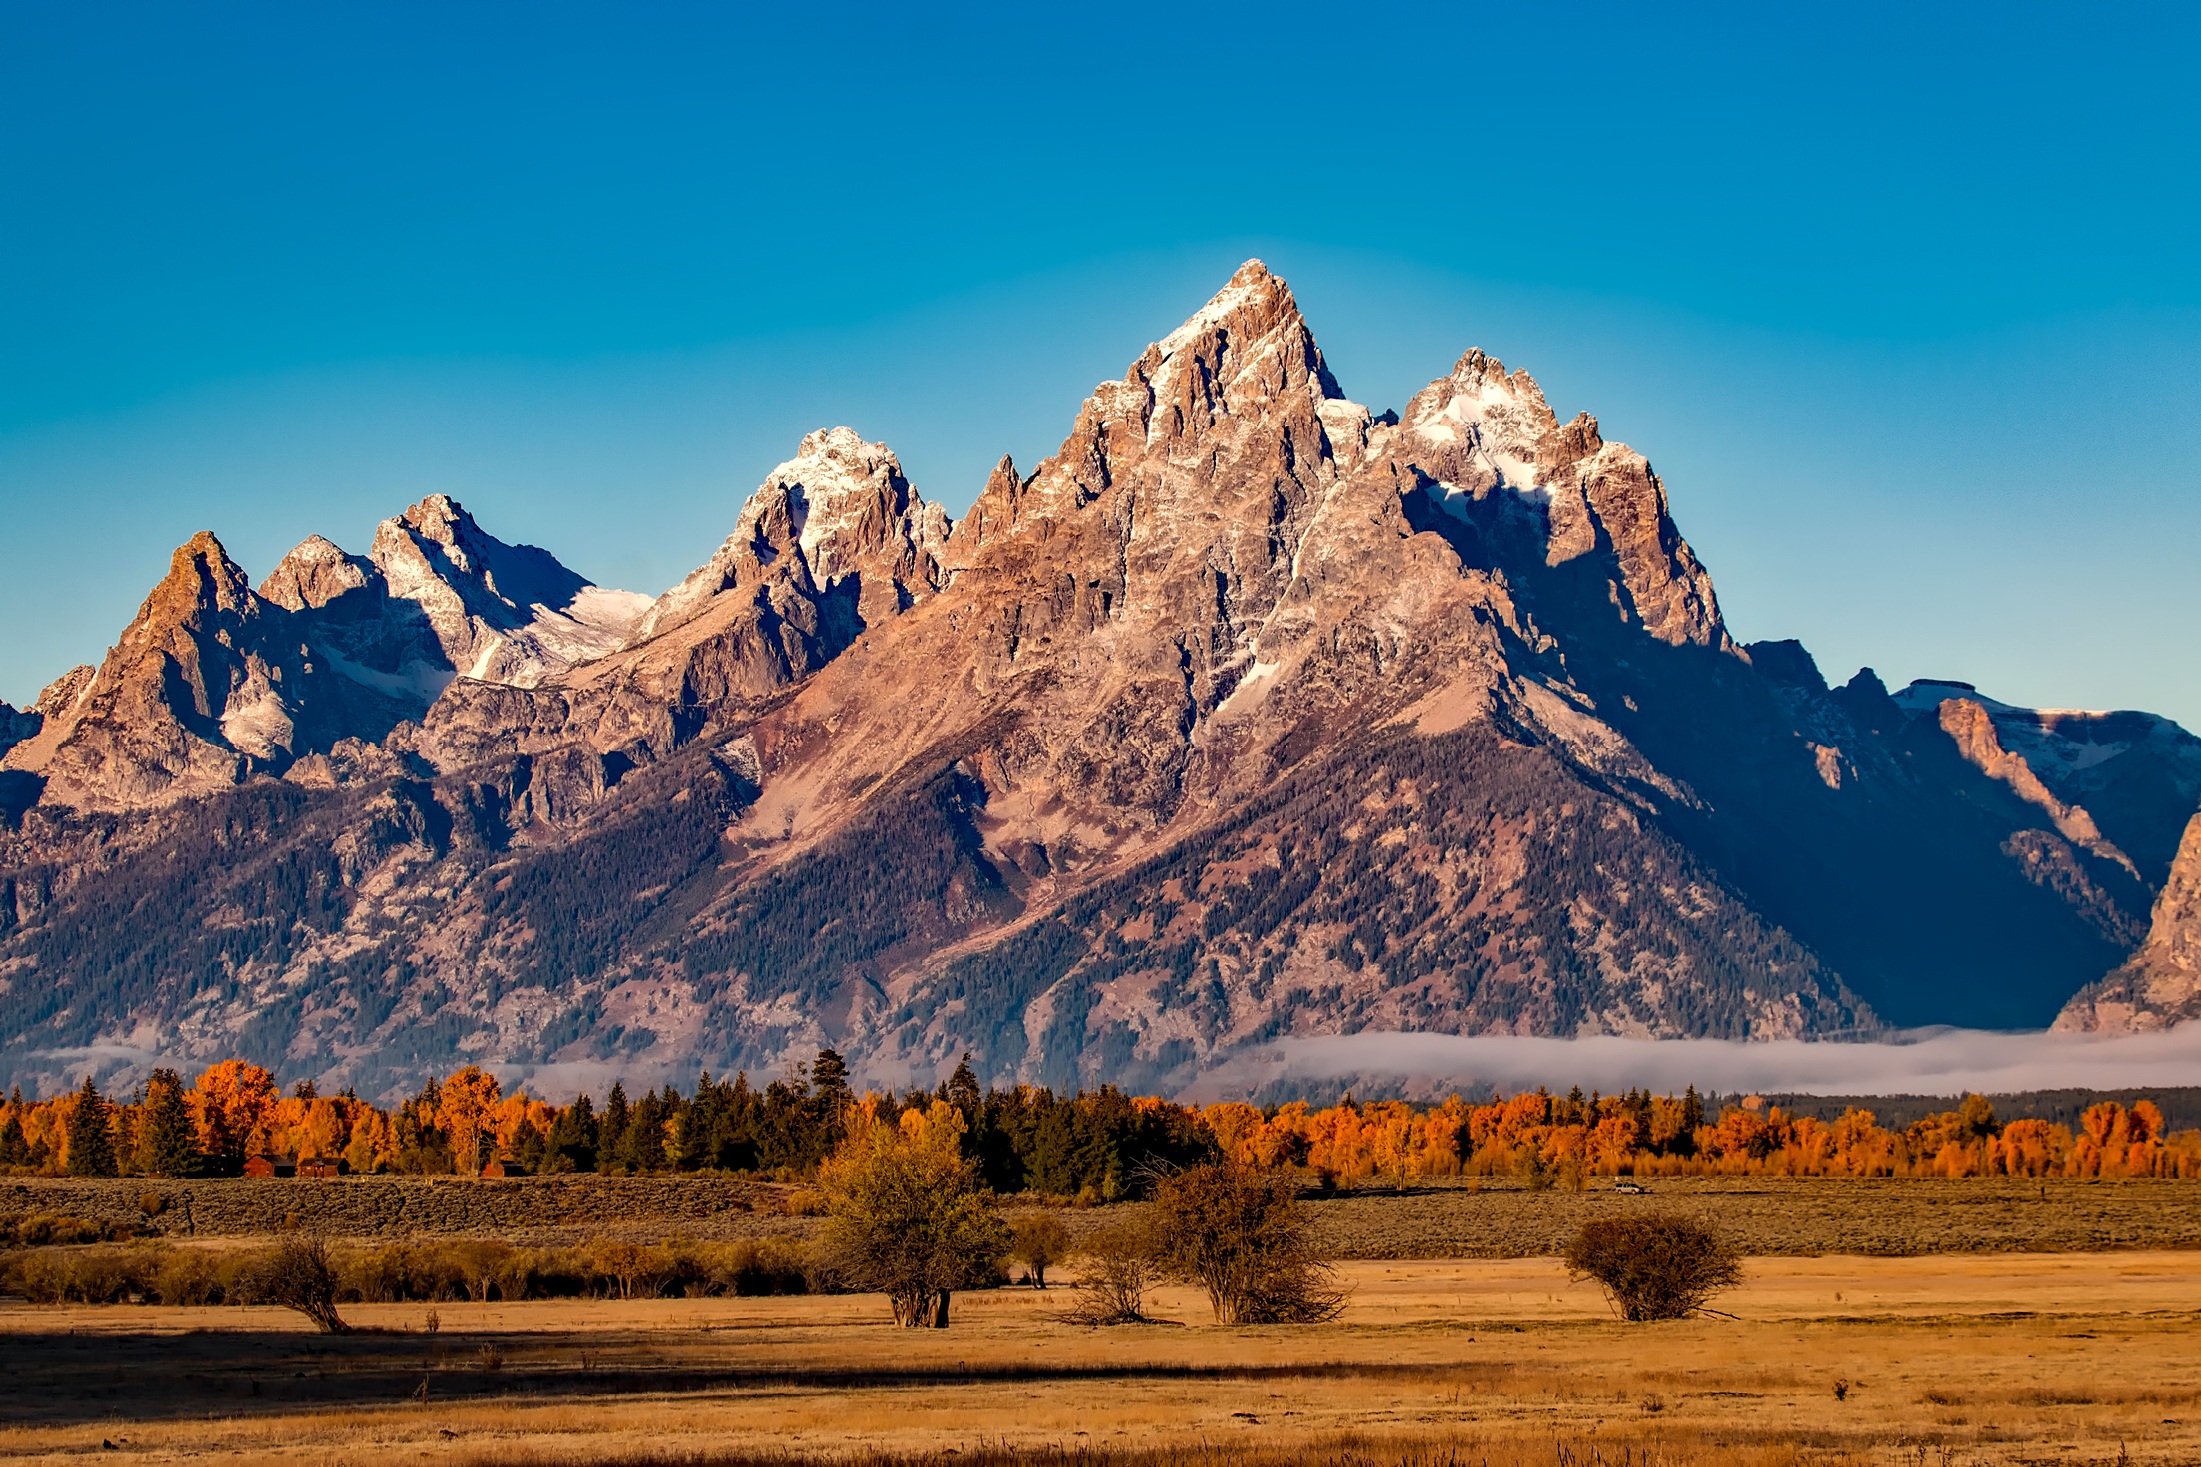
landscape, nature, forest, rock, wilderness, mountain, sky, fall, hill, desert, valley, mountain range, country, panorama, vacation, travel, rural, scenic, autumn, holiday, colorful, national park, trees, outdoors, woods, hdr, clouds, mountains, alps, badlands, plateau, beautiful, wyoming, wadi, butte, destinations, landform, grand teton, natural environment, geographical feature, mountainous landforms